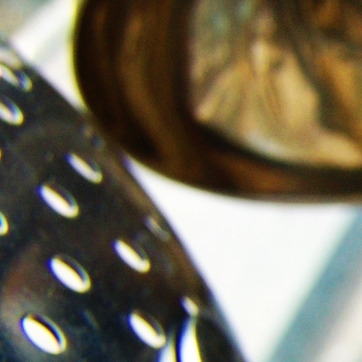
Material: metal